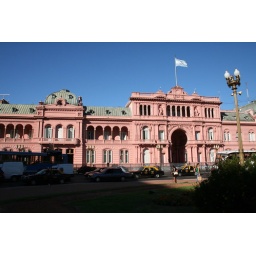
the pink house (equivalent to the white house in the US)